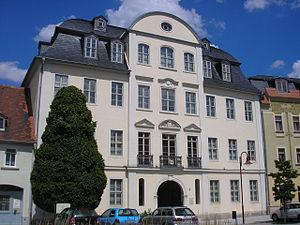
Bad Köstritz est une ville de Thuringe, dans l'arrondissement de Greiz, en Allemagne. Bad Köstritz est célèbre pour sa bière noire, la Köstritzer, brassée depuis 1543, elle est également la ville natale de Heinrich Schütz, un des maîtres de la musique baroque allemande et le centre allemand de la culture du dahlia.